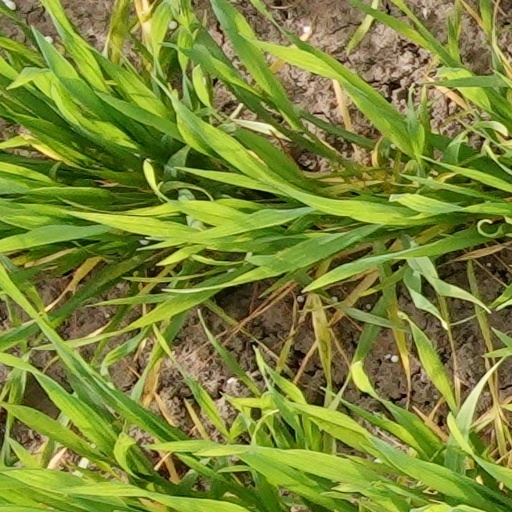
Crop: wheat